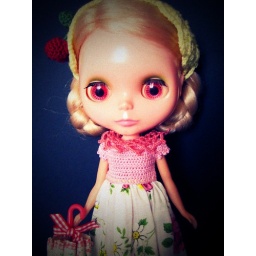
Corgeus dress by Dollux and cute headband by isa268